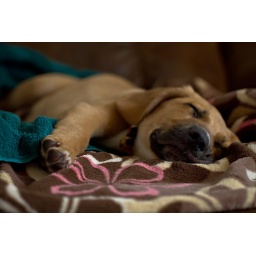
Our new dog Tip. He was a little sick so he was in the house sleeping.